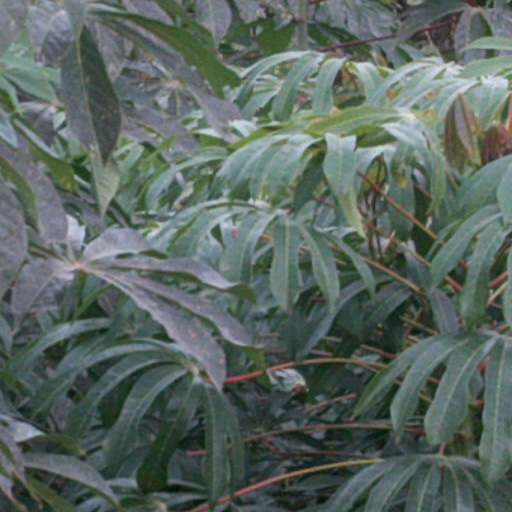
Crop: cassava